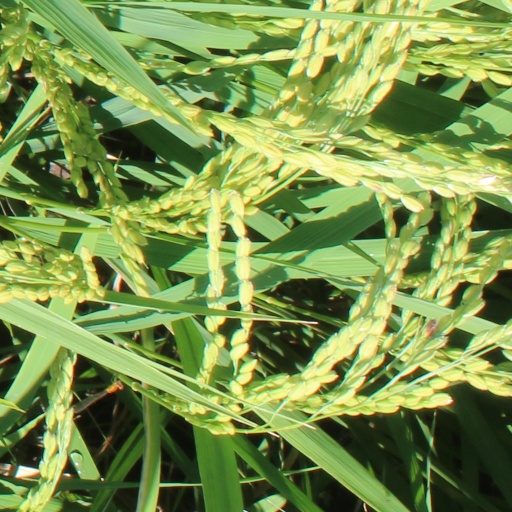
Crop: rice